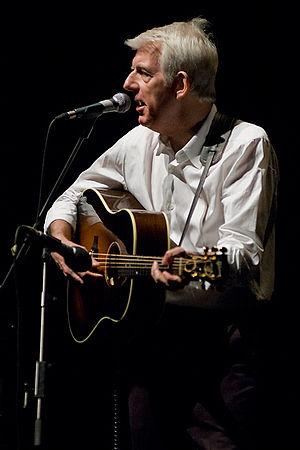
Nicholas Drain « Nick » Lowe, né le 24 mars 1949 à Walton-on-Thames en Angleterre, est un chanteur, compositeur et producteur musical qui a enregistré et produit dans différents styles. Figure notable du pub rock à la new wave en passant par le punk rock et la power pop, Nick Lowe a enregistré de multiples albums solo toujours bien reçus par la critique. Chanteur mais également guitariste, bassiste, pianiste et harmoniciste, Nick Lowe est connu autant pour ses chansons comme "Cruel to Be Kind" ou "I Love the Sound of Breaking Glass" que pour son travail de production avec entre autres Elvis Costello, Graham Parker, The Damned, Pretenders ou encore Dr. Feelgood.